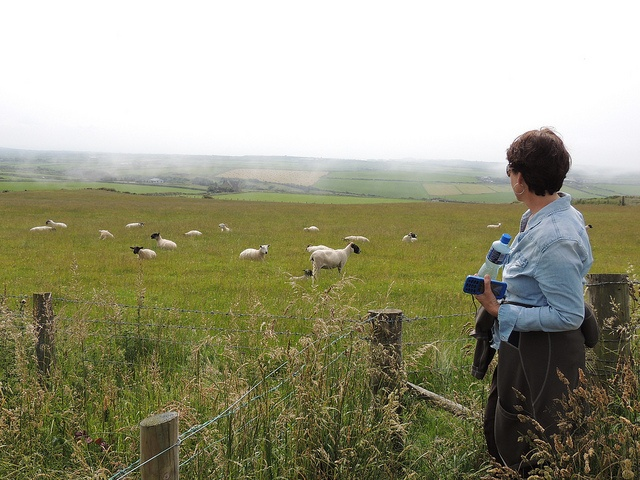
A woman standing  next to a field of sheep.
A woman is on a field holding a water bottle and a phone.
A woman overlooking a grassy pasture of sheep.
A woman standing in a field with lots of grazing animals.
A woman looking out into a field full of sheep